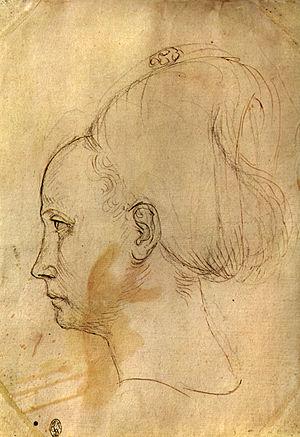
Le Codex Vallardi est une collection de dessins renaissants acquis au mois de mars 1856 par le musée du Louvre, pour 35 000 francs or, auprès de Giuseppe Vallardi, marchand d'estampes et antiquaire milanais, comprenant une majorité d'œuvres signées Pisanello. Le codex se présente sous la forme d'un portfolio comprenant 378 feuillets.